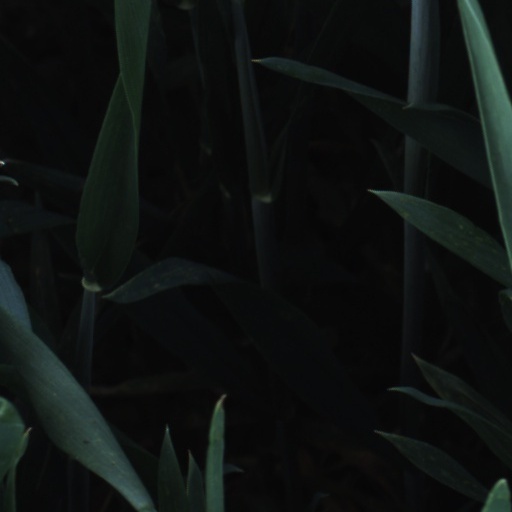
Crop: wheat